228th (Edinburgh) Heavy Anti-Aircraft Battery, Royal Artillery

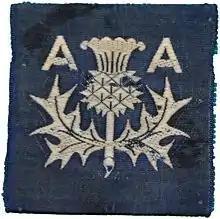
Formation sign of 3rd AA Division.

In June 1939, as the international situation worsened, a partial mobilisation of Anti-Aircraft Command's TA units was begun in a process known as 'couverture', whereby each unit did a month's tour of duty in rotation to man selected AA gun and searchlight positions. On 24 August, ahead of the declaration of war, AA Command was fully mobilised at its war stations. 94th AA Regiment and its three batteries accordingly mobilised under the command of 36th AA Bde in 3rd AA Division.